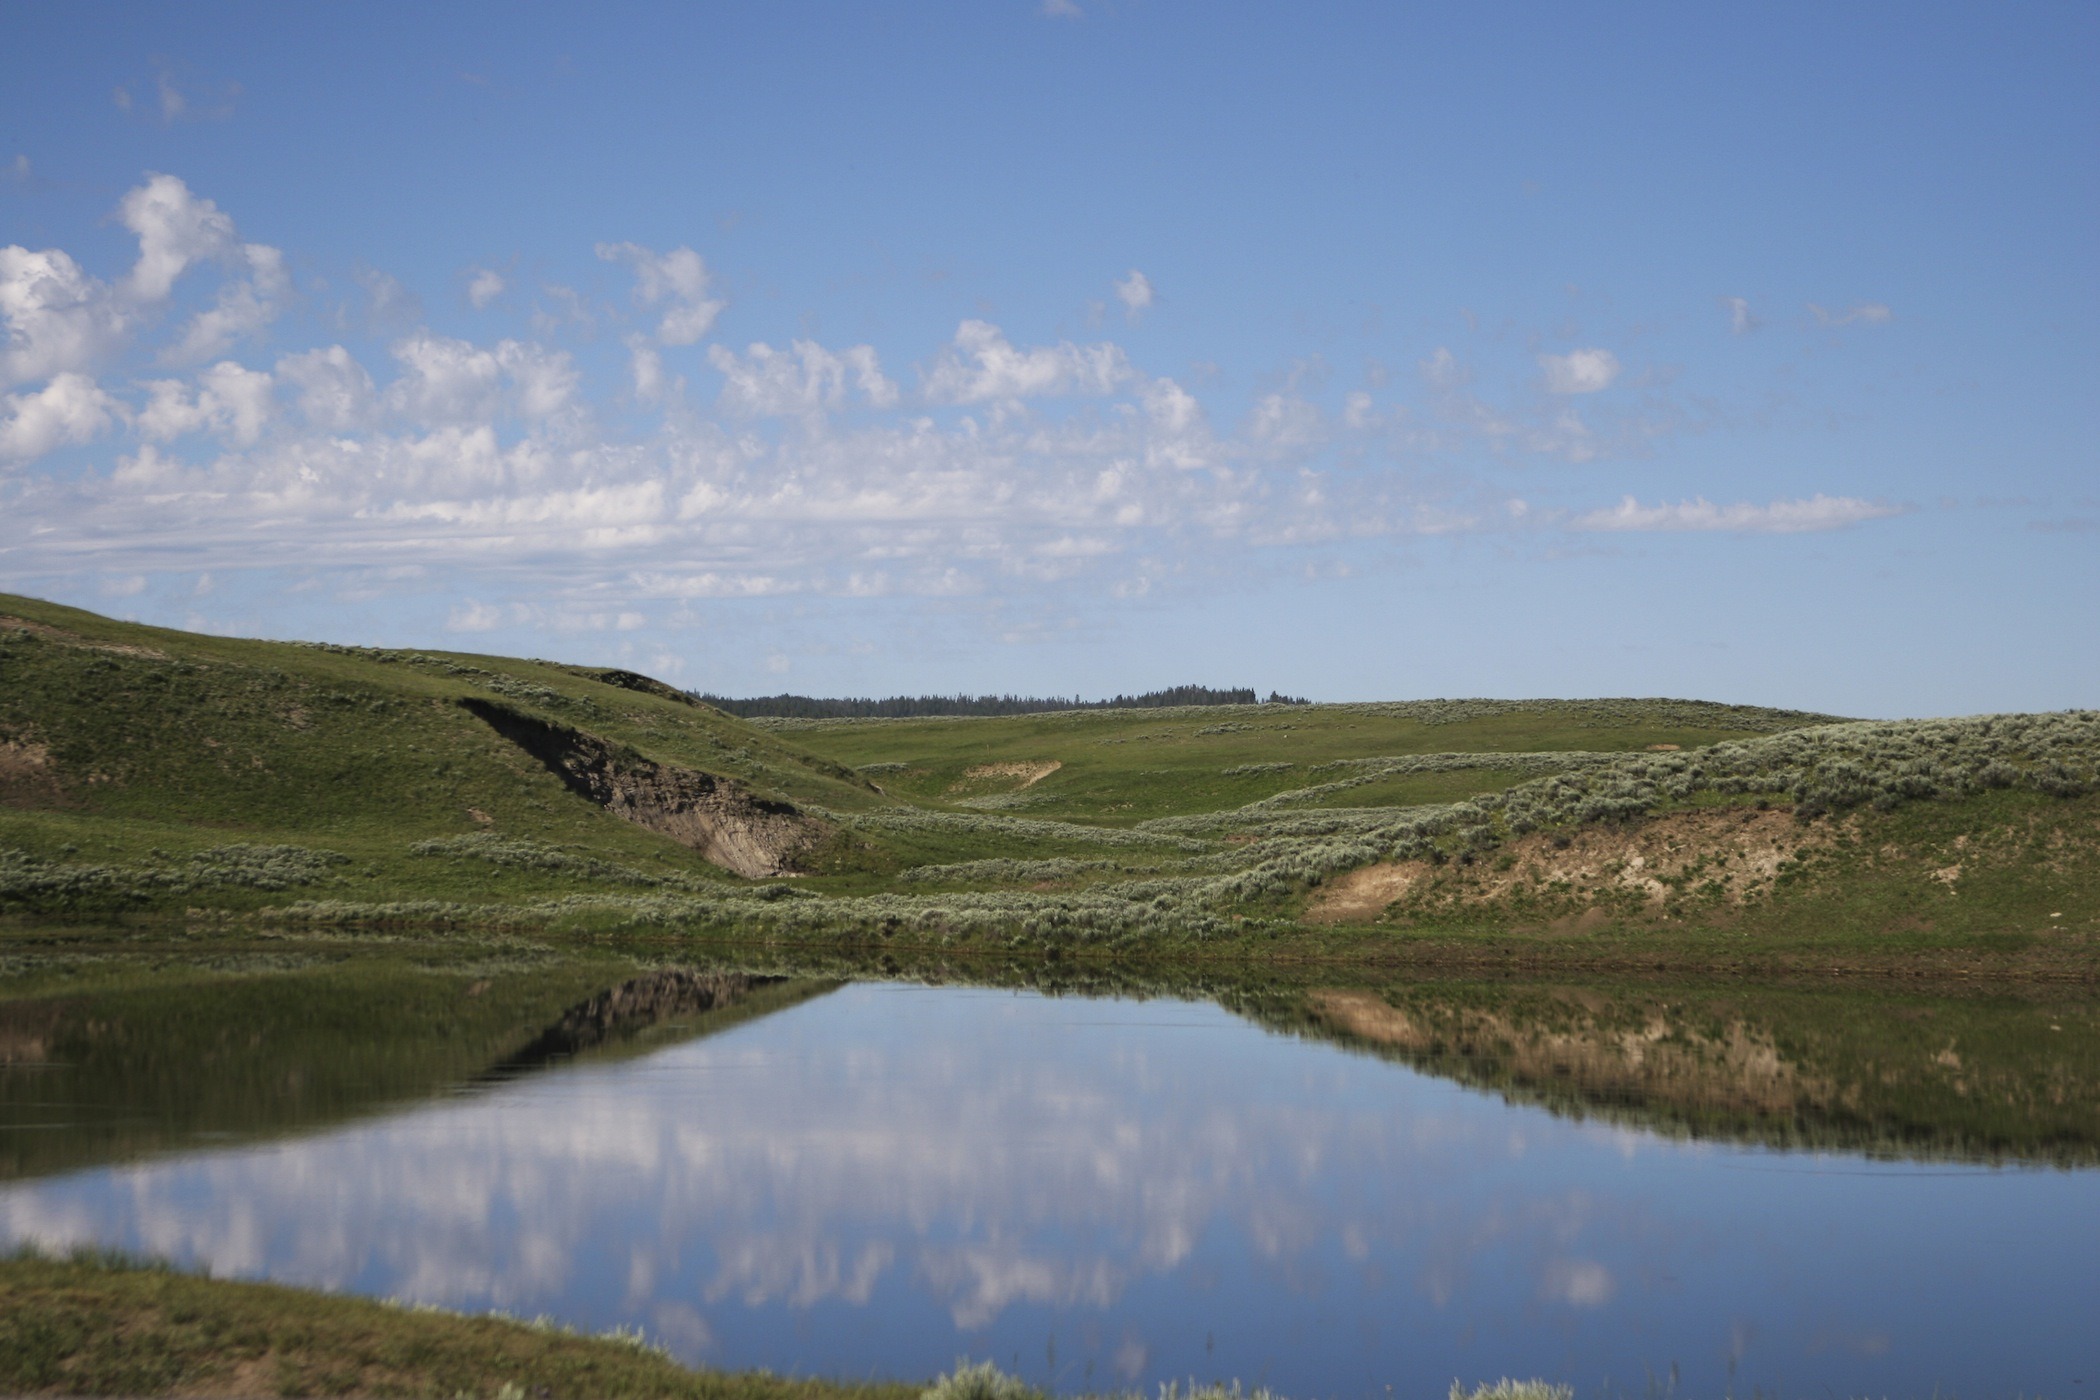
landscape, water, nature, marsh, wilderness, mountain, cloud, sky, white, prairie, hill, lake, valley, reflection, tranquil, scenic, peaceful, scenery, serene, hillside, blue, reservoir, plain, hills, clouds, mountains, grassland, reflective, landscapes, wetland, bog, reflections, plateau, still, habitat, loch, ecosystem, rural area, surfaces, natural environment, geographical feature